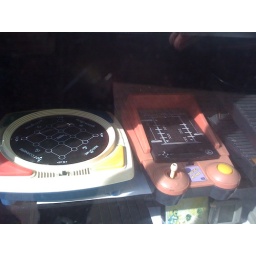
Old computer games in a window display